University of Paris Faculty of Humanities

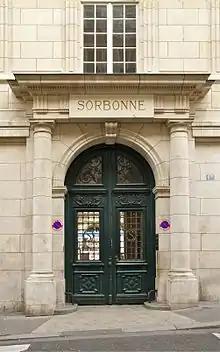
A side entrance with a sign reading ""Sorbonne""

The Faculty of Humanities was created by the decree of 17 March 1808 on the organisation of the Imperial University of France.